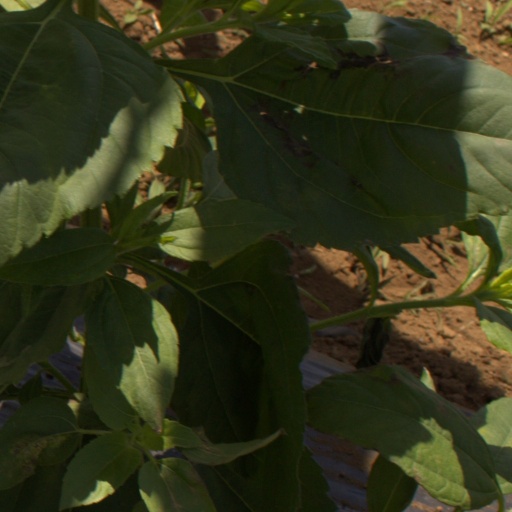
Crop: Jerusalem artichoke